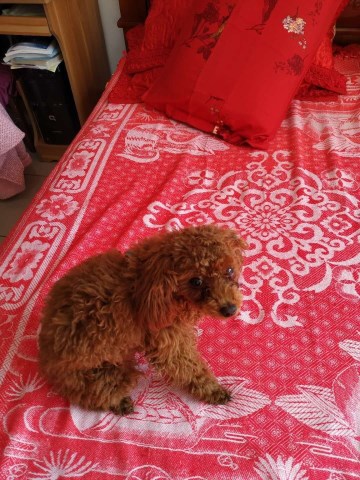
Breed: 7449-n000128-teddy